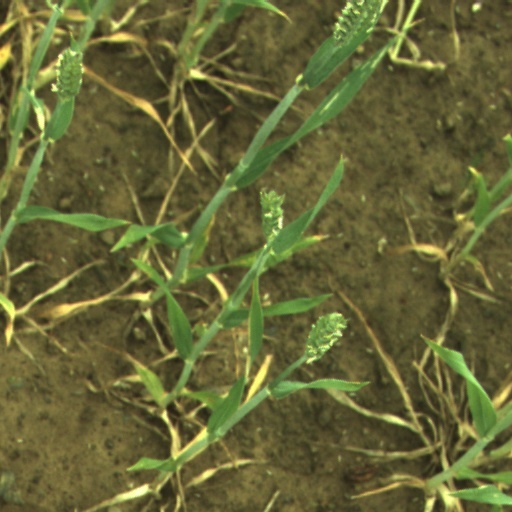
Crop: wheat